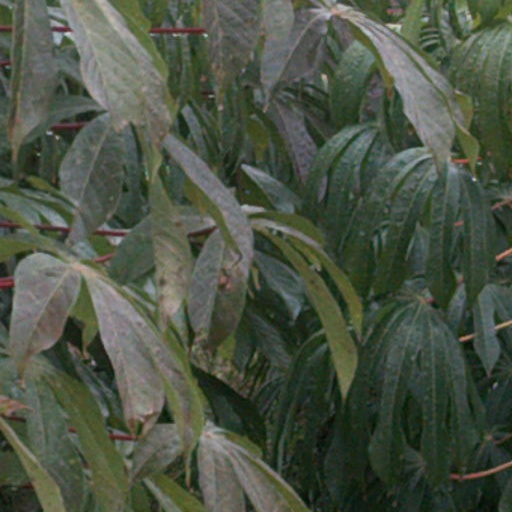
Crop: cassava